Warrior (arcade game)

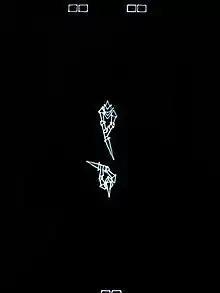

Warrior is a 1979 arcade fighting game. It is considered one of the first fighting games, excepting several boxing games such as "Heavyweight Champ", released in 1976, and Atari's unreleased "Boxer" (which was cloned as 1980's "Boxing" for the Atari 2600).